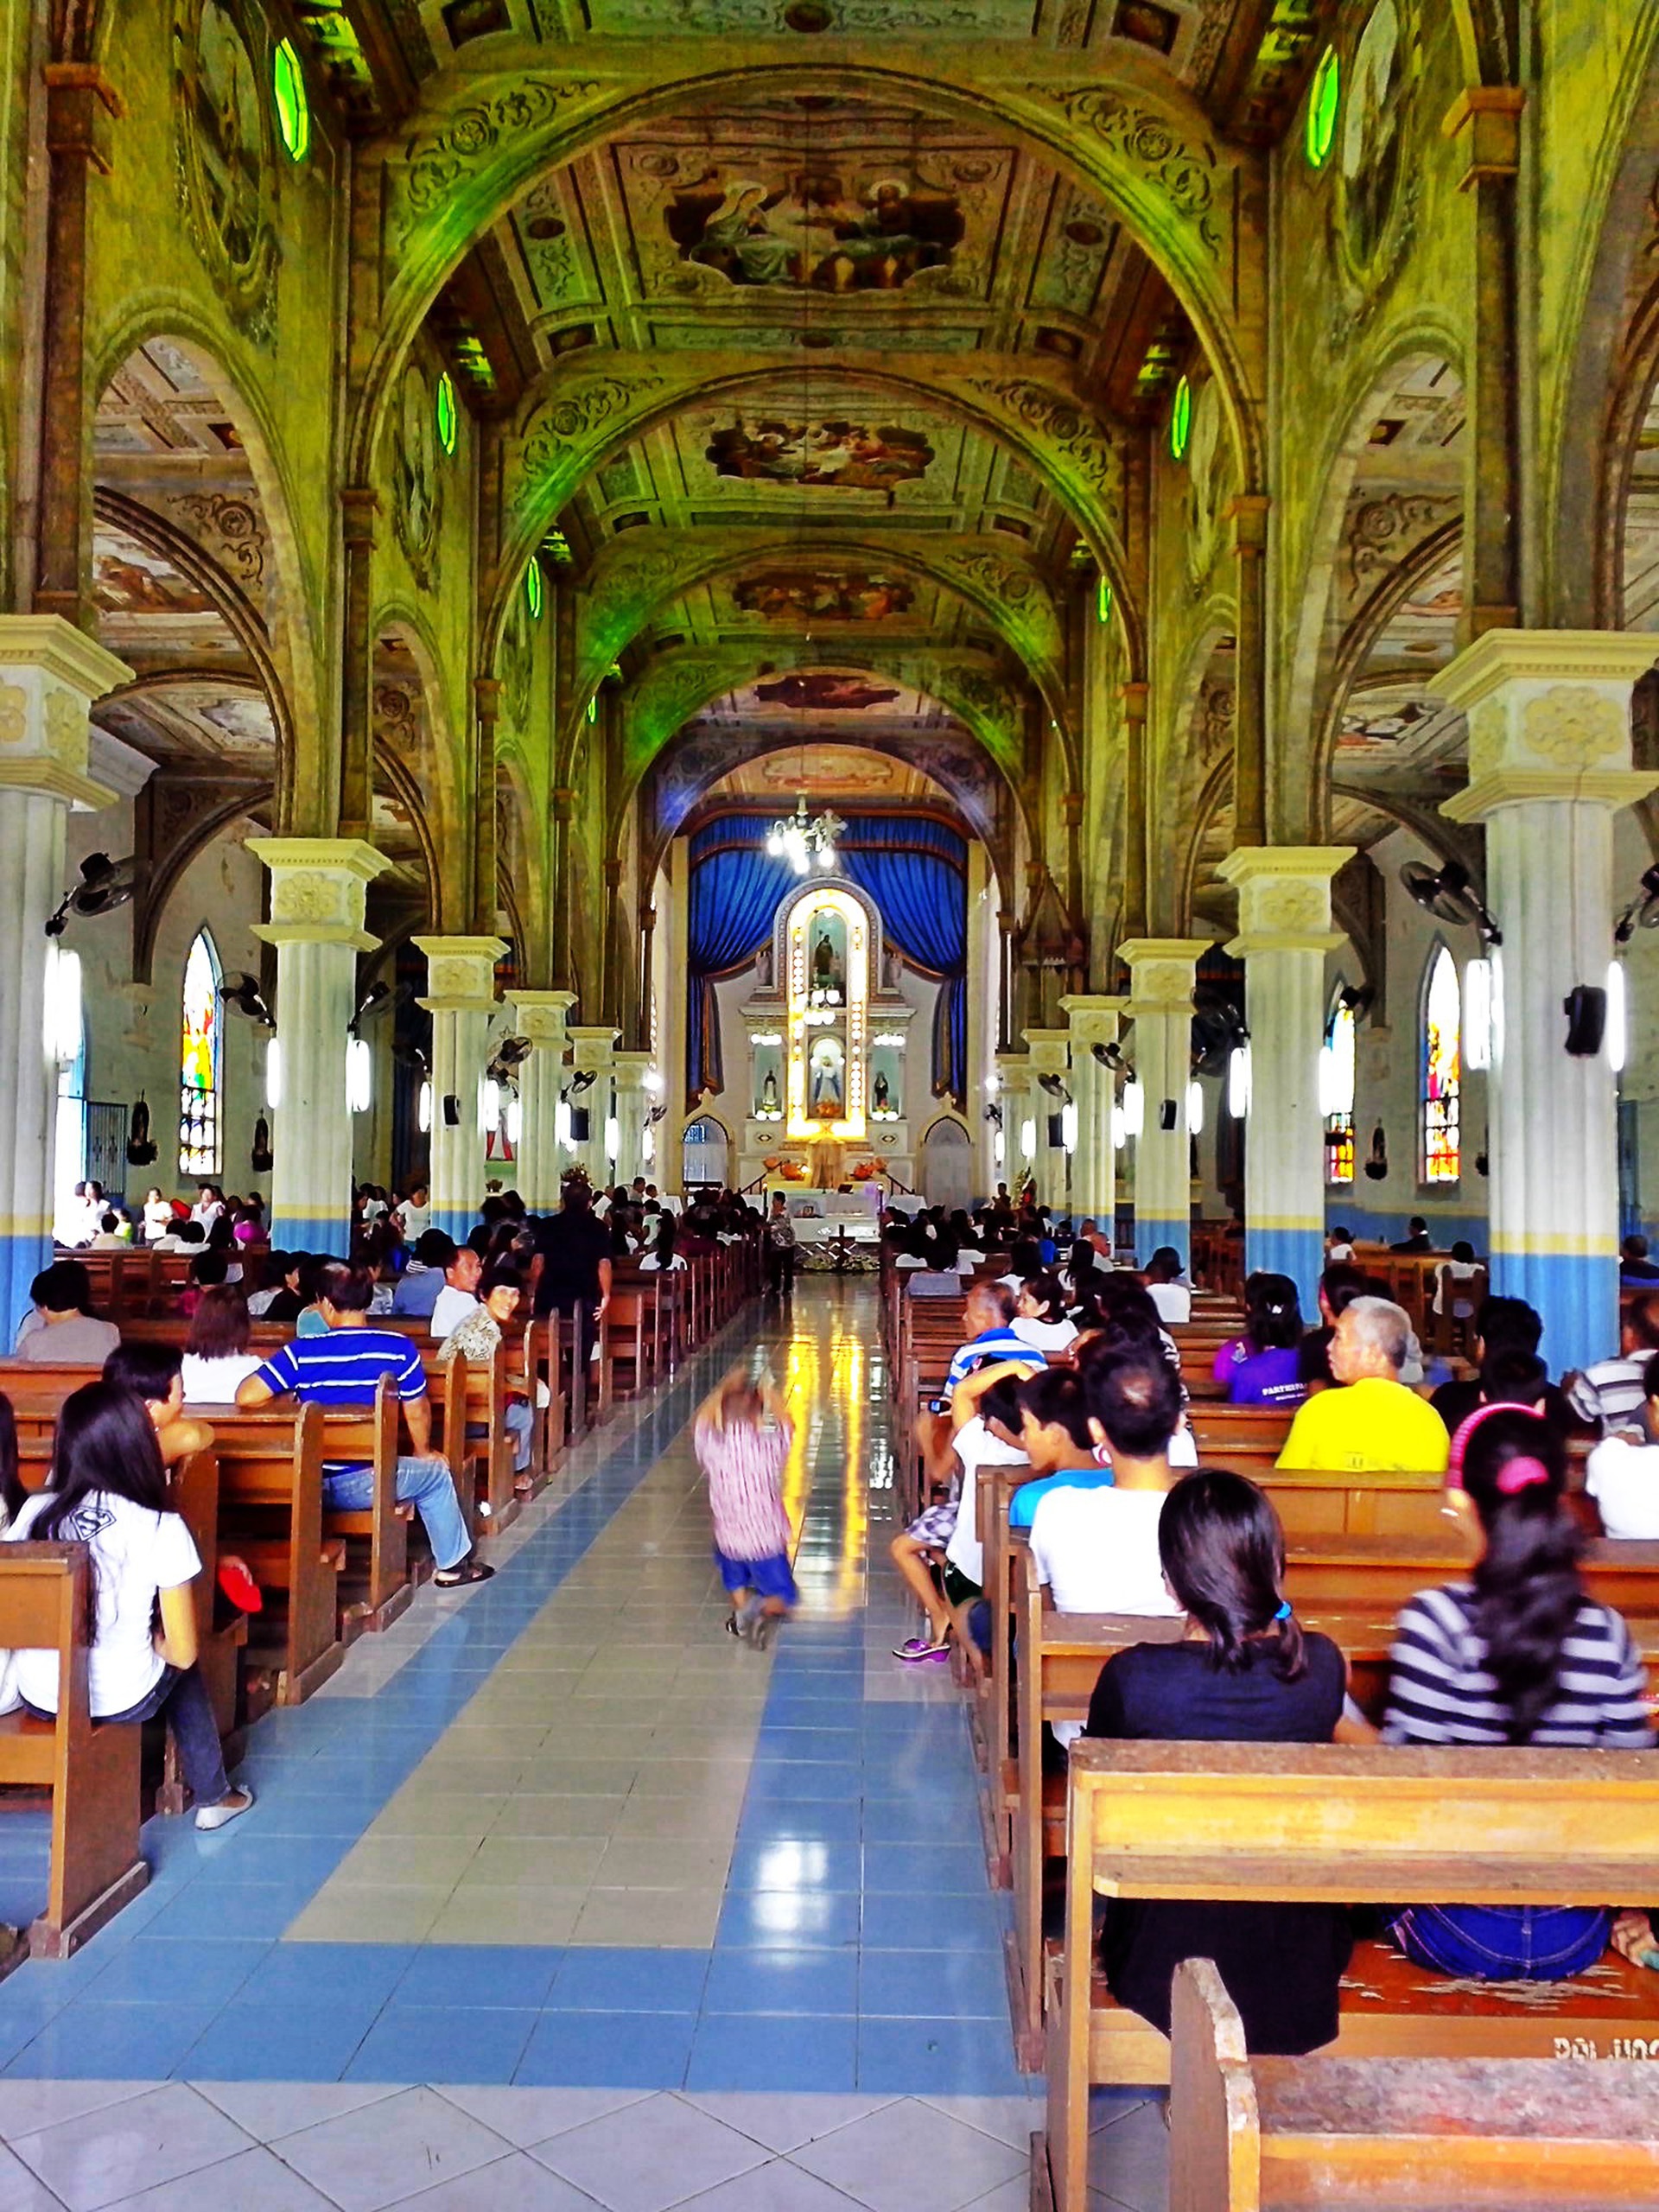
people, interior, building, male, female, hall, sitting, plaza, church, place of worship, catholic, faith, worship, sacred, mass